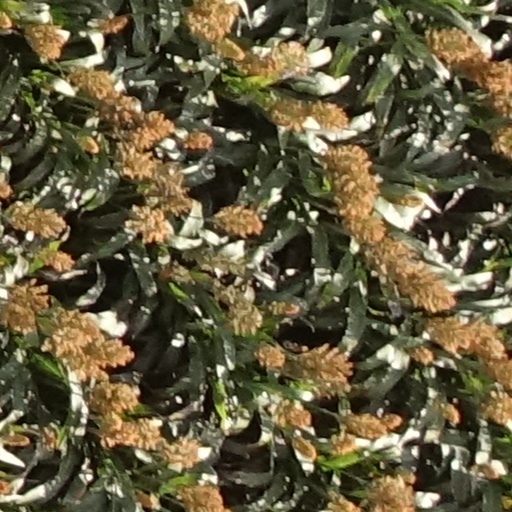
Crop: sorghum